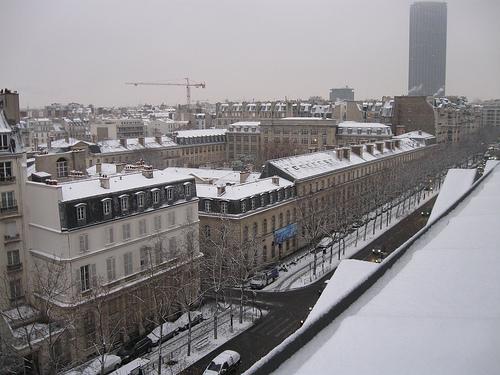
Weather: snow or frosty